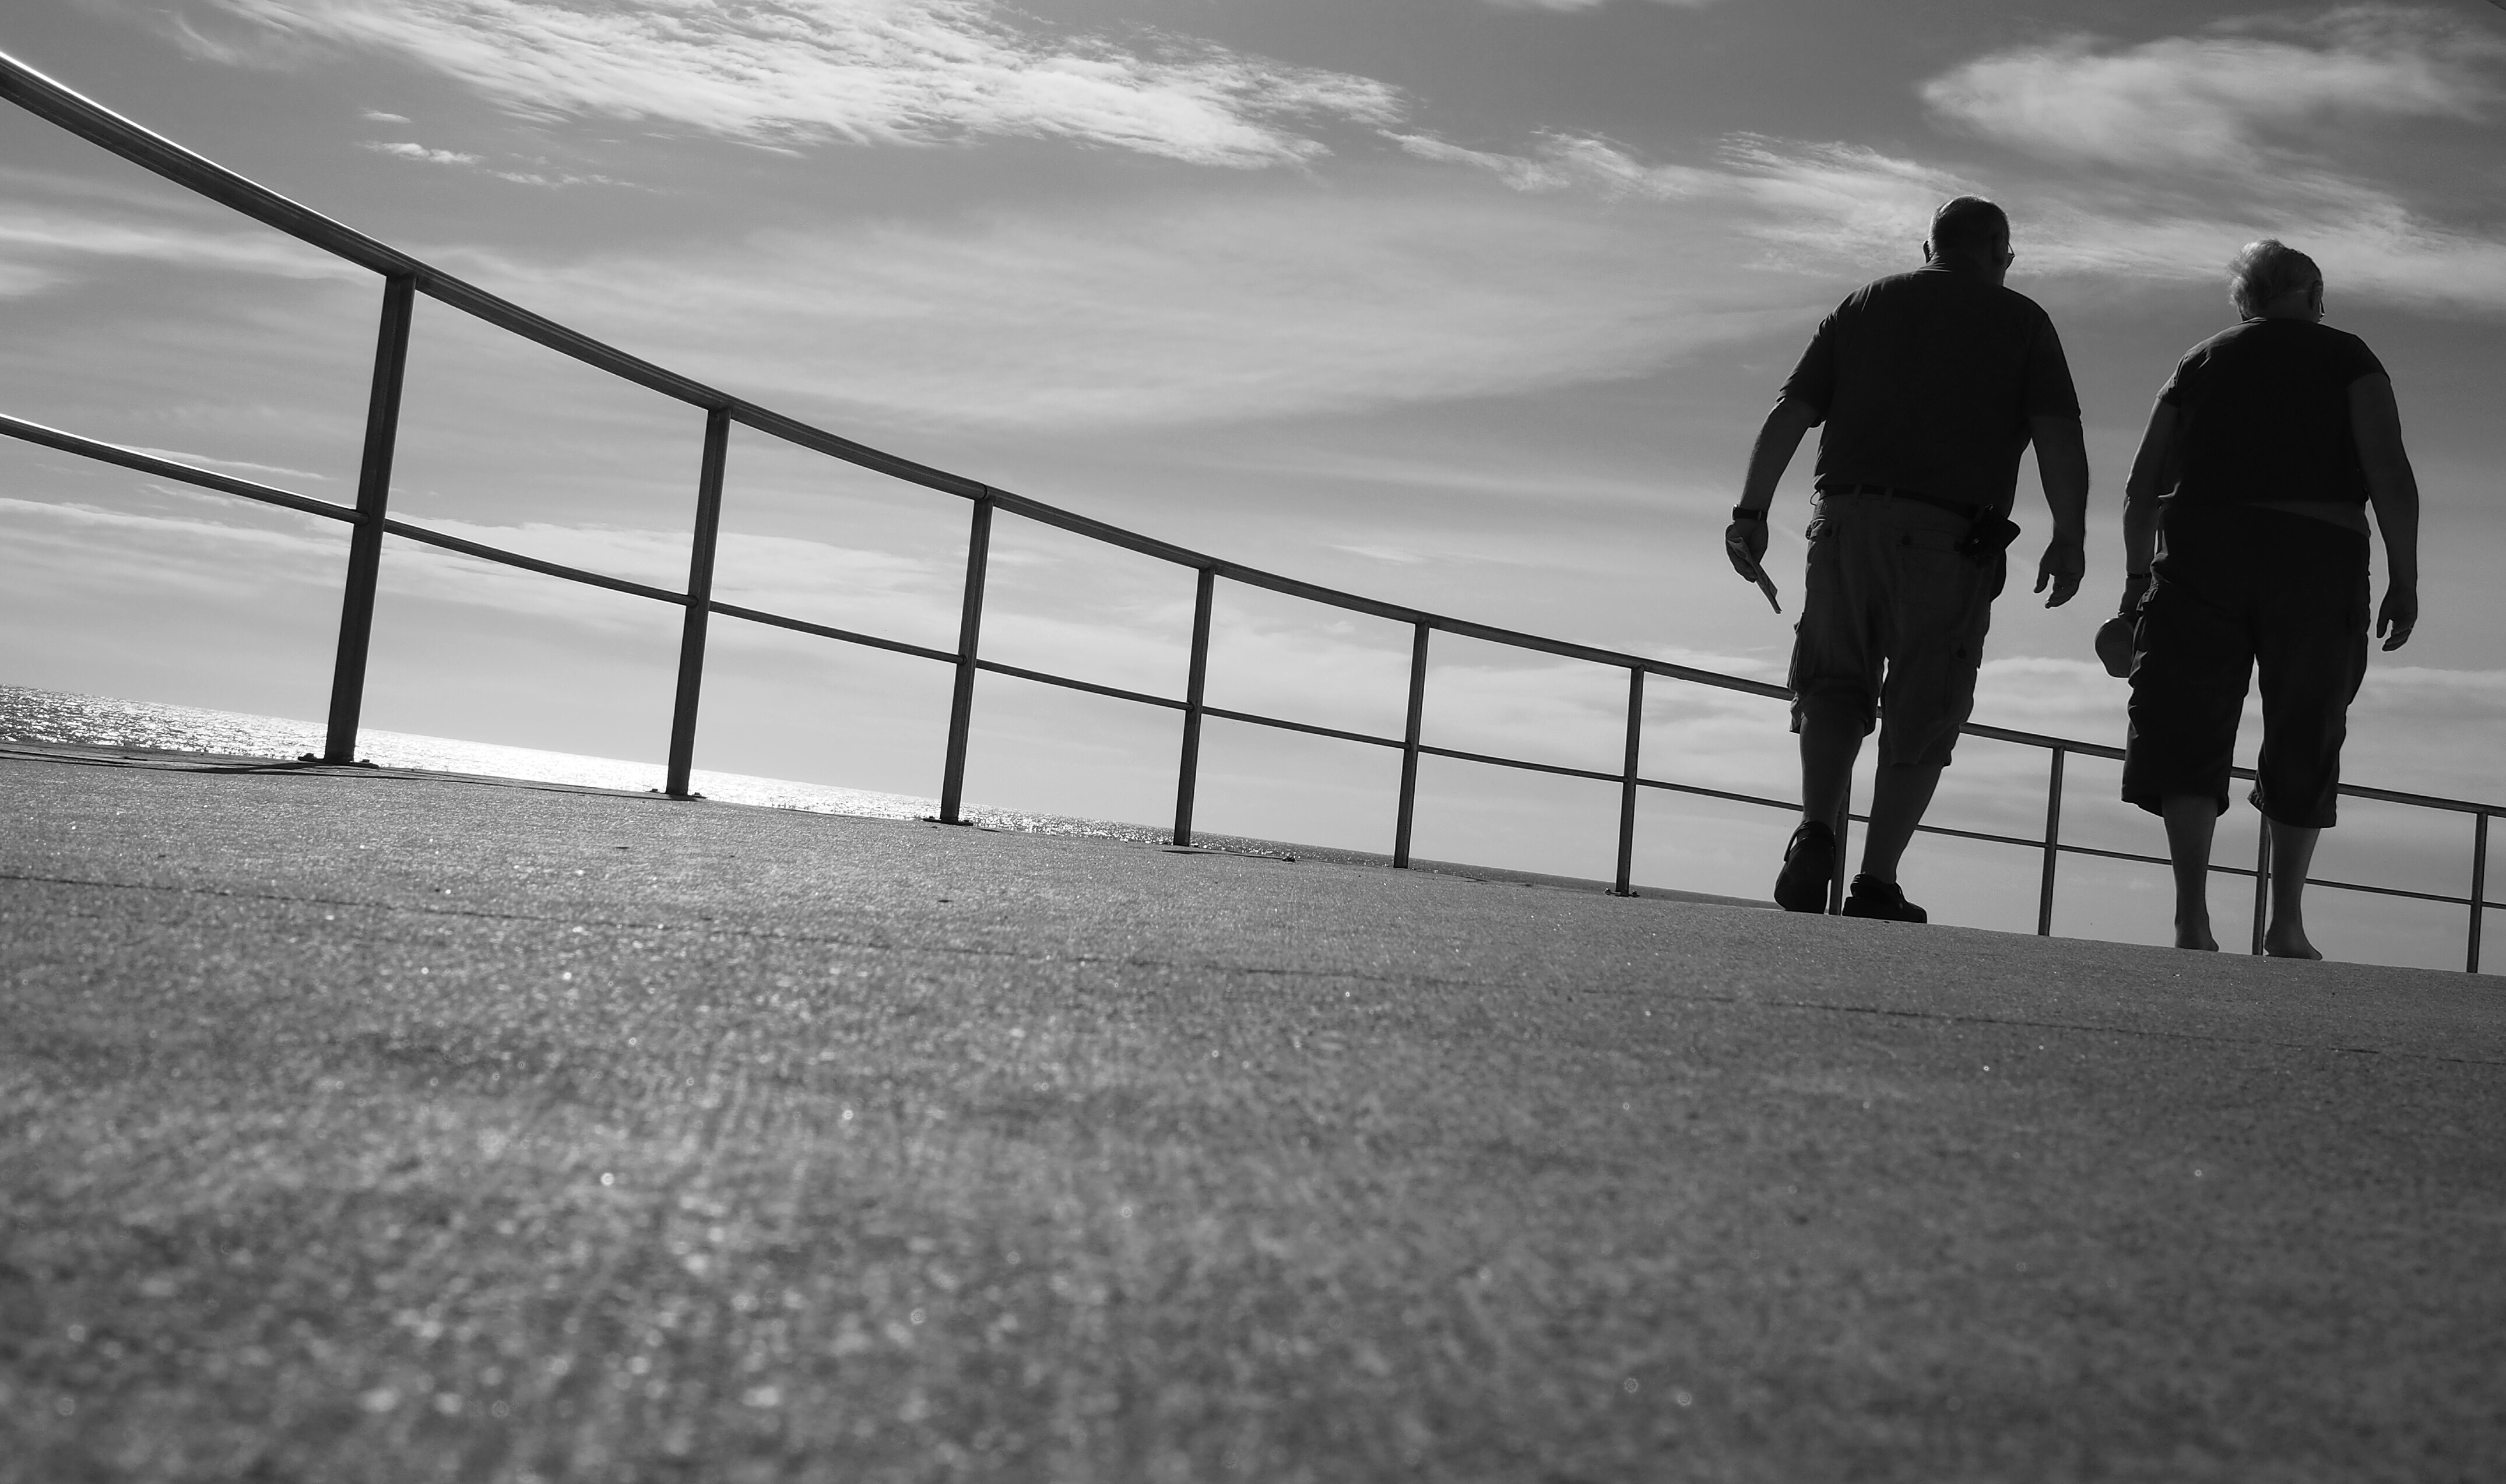
silhouette, light, black and white, white, street, photography, shadow, black, monochrome, bw, olympus, photograph, omd, shape, lavinha, joo, monochrome photography